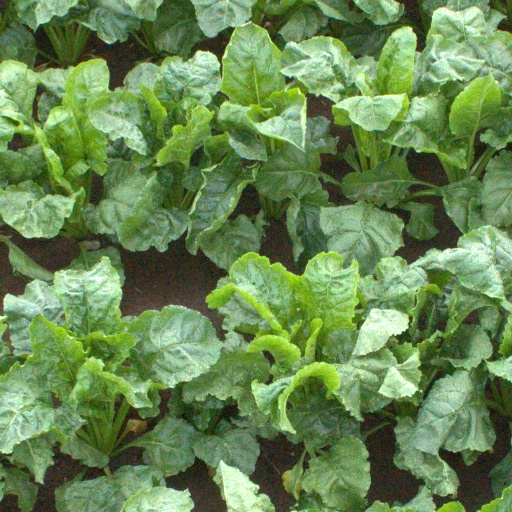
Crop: sugar beet